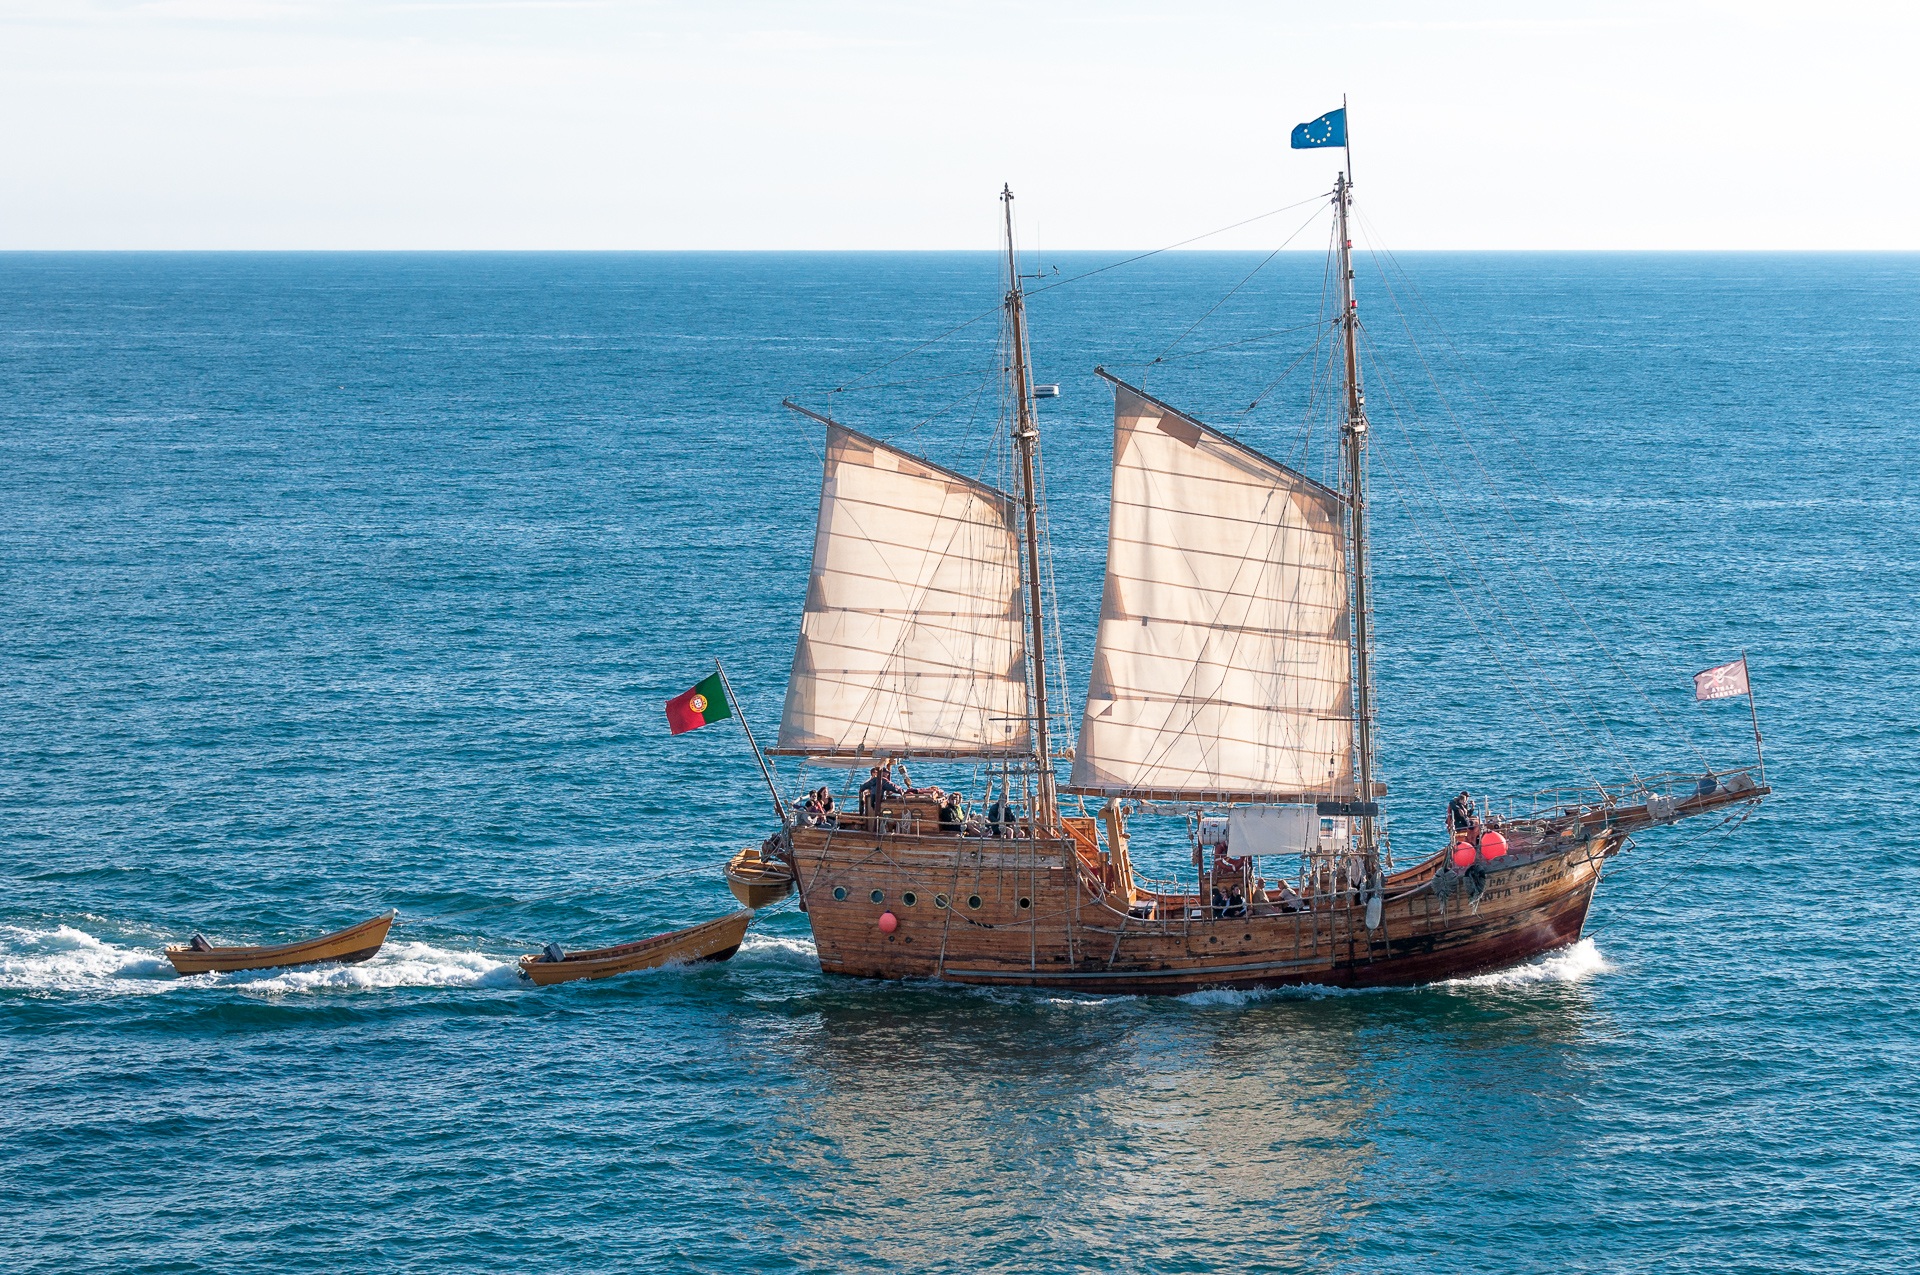
sea, water, ocean, boat, ship, boot, vehicle, flag, sailboat, turquoise, sail, pirate, masts, watercraft, schooner, sailing boat, viking, pirates, sailing ship, fishing vessel, flagship, pirate ship, caravel